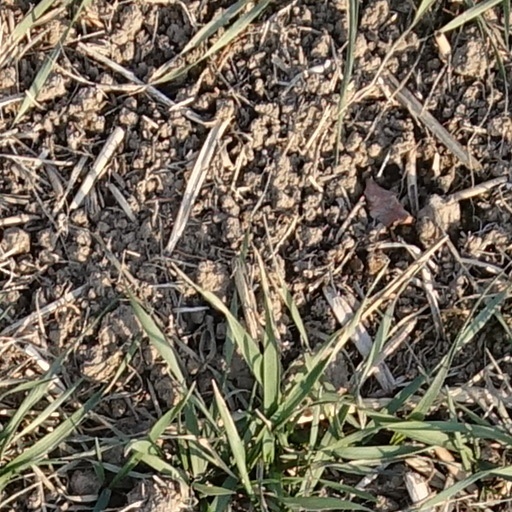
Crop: wheat